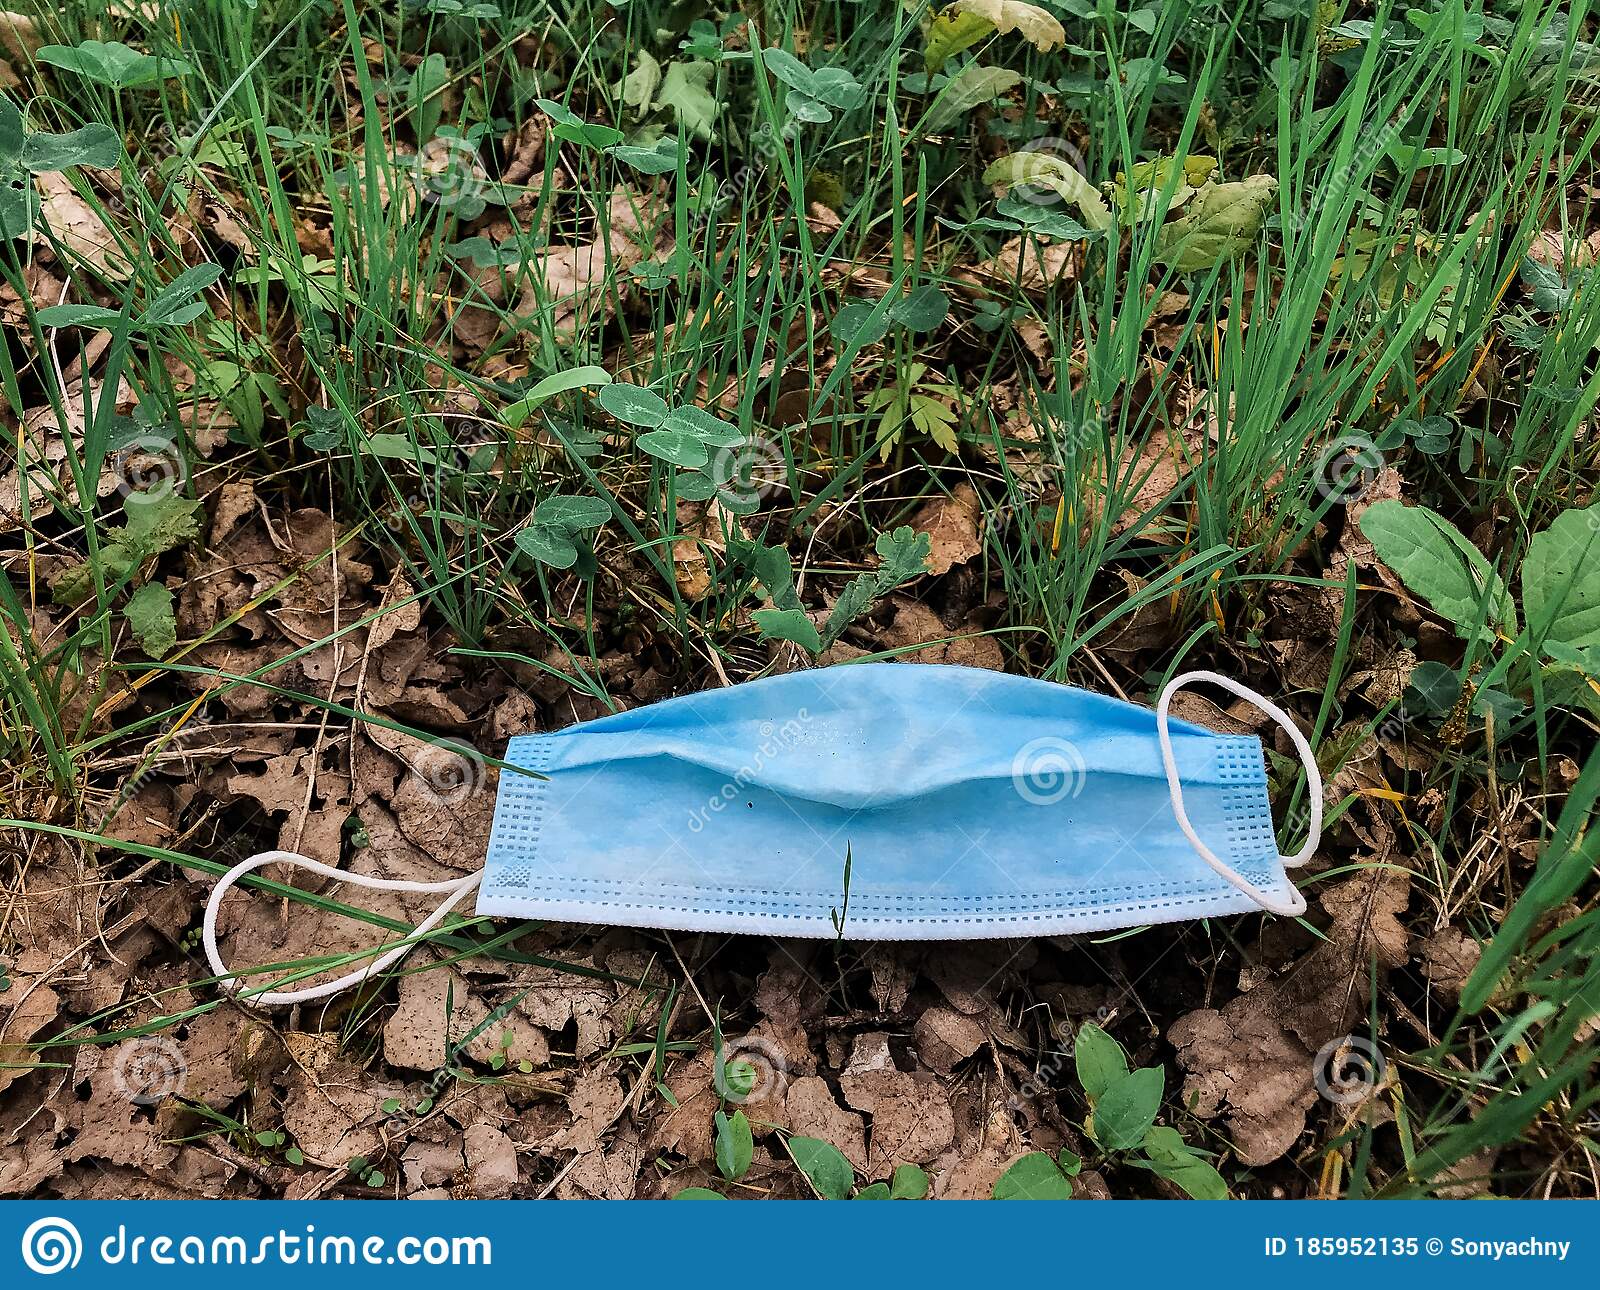
Label: trash